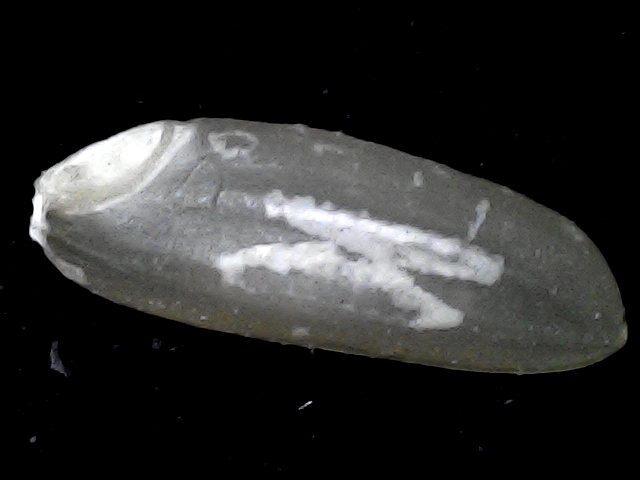
Rice variety: BD72